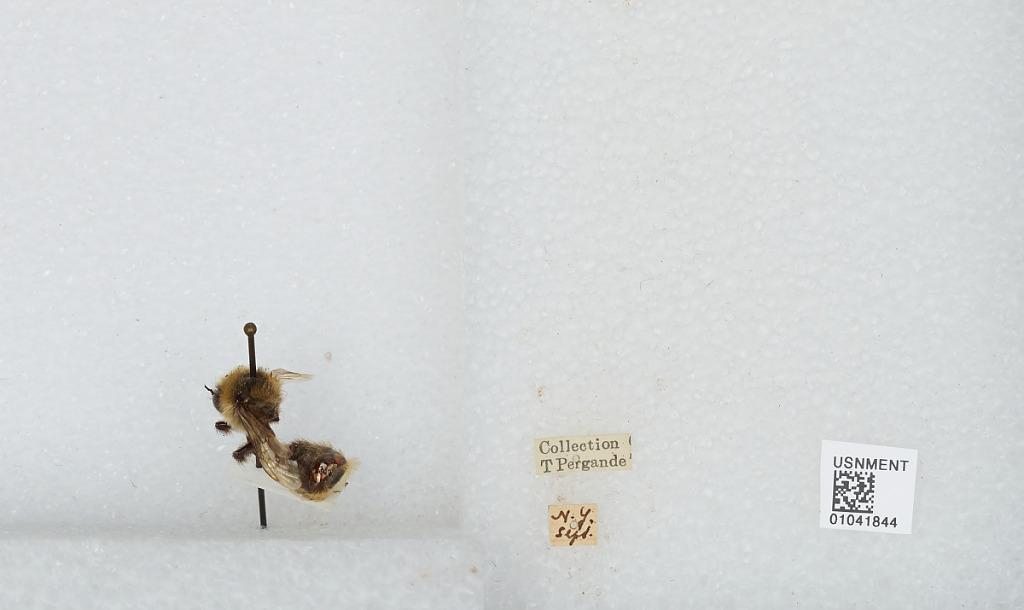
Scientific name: Bombus sp.
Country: United States
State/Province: New York